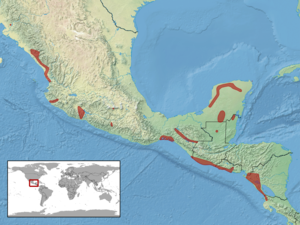
Agkistrodon bilineatus est une espèce de serpents de la famille des Viperidae.